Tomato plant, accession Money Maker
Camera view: bottom (45 deg); turntable rotation: 90 degrees
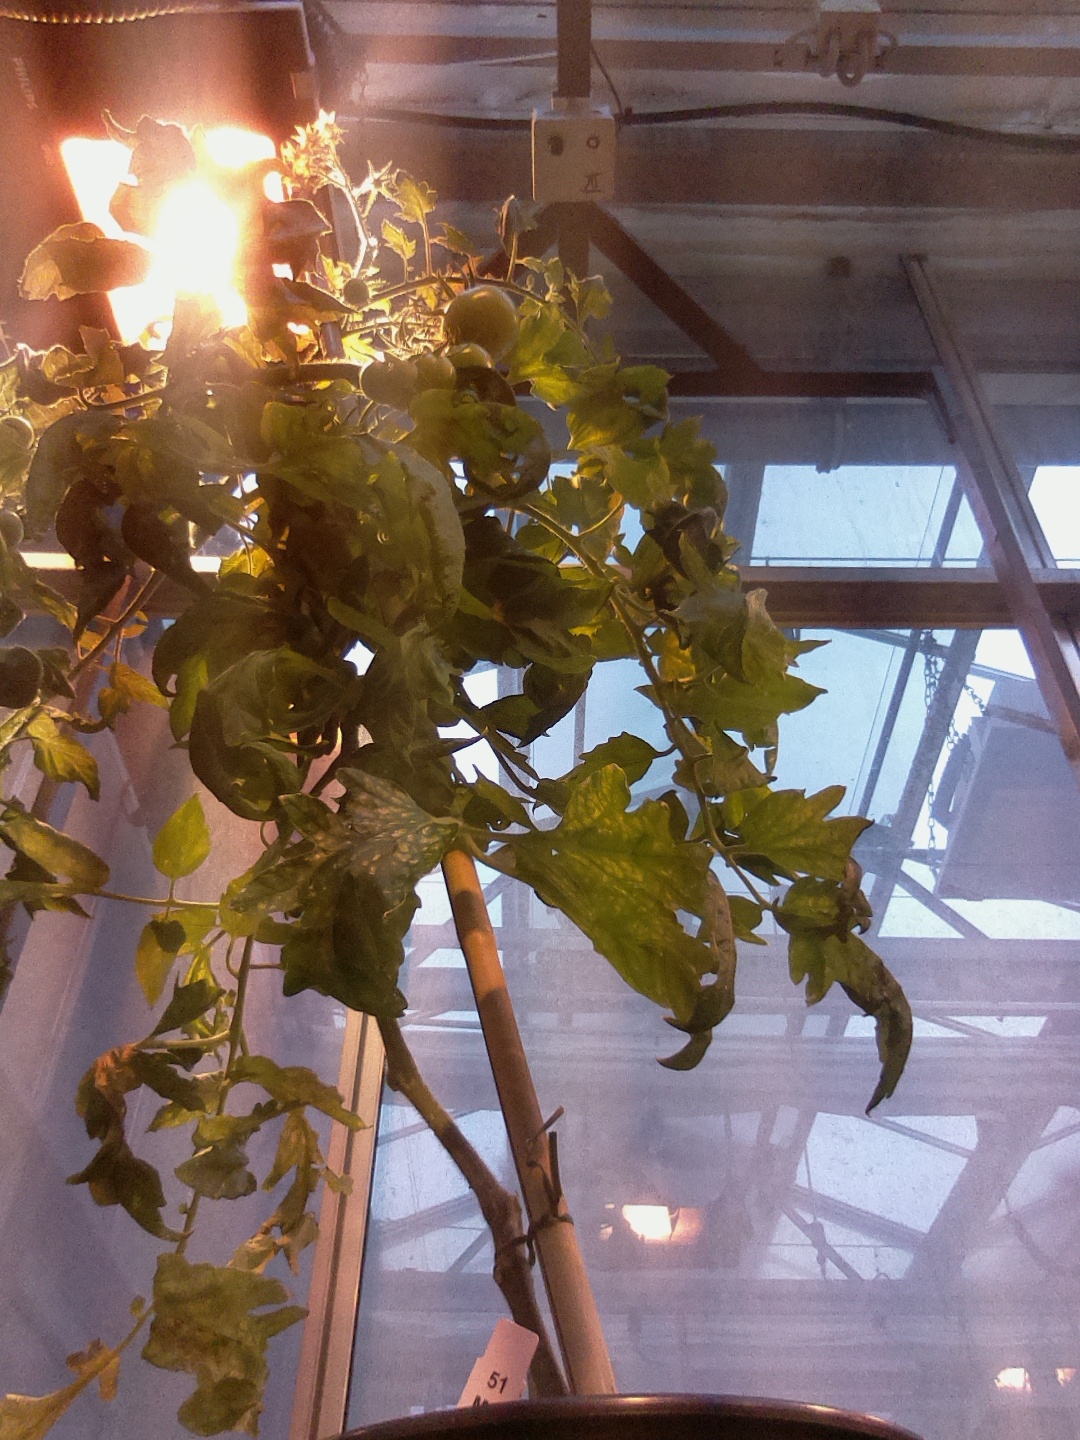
BBCH growth stage 76: 60%-70% of final fruit size